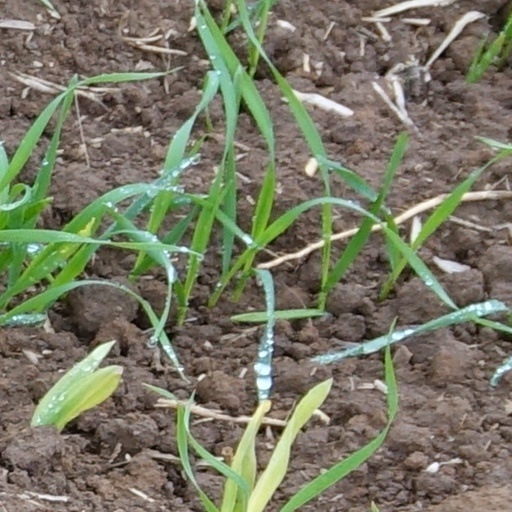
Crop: wheat